Mirror Mirror (film)

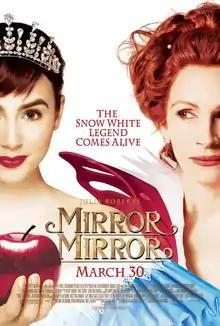
Theatrical release poster

Mirror Mirror is a 2012 American fantasy comedy film based on the fairy tale "Snow White", collected by the Brothers Grimm, directed by Tarsem Singh, produced by Ryan Kavanaugh, Bernie Goldmann, Brett Ratner and Kevin Misher, written by Marc Klein and Jason Keller with music by Alan Menken, and starring Julia Roberts, Lily Collins, Armie Hammer, Nathan Lane, Mare Winningham, Michael Lerner, and Sean Bean. The film follows a beautiful princess named Snow White, who uses the help of a band of seven dwarfs as well as a prince, to reclaim her throne from her wicked stepmother Queen Clementianna.